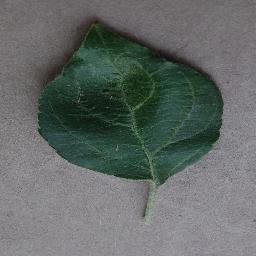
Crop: apple
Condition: healthy